Mari Eder

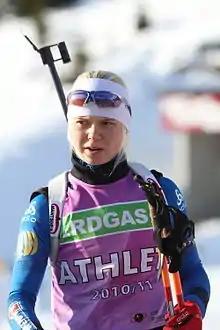
Mari Eder at the Biathon World Cup 2010 in Hochfilzen, Austria

Mari Eder (née Laukkanen; born 9 November 1987) is a Finnish former biathlete and cross-country skier.